Magnetofection

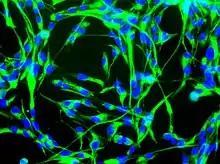
Neural stem cells growing in culture.

Magnetofection attempts to unite the advantages of biochemical (cationic lipids or polymers) and physical (electroporation, gene gun) transfection methods. It allows for local delivery with high transfection efficiency, faster incubation time, and biocompatibility.